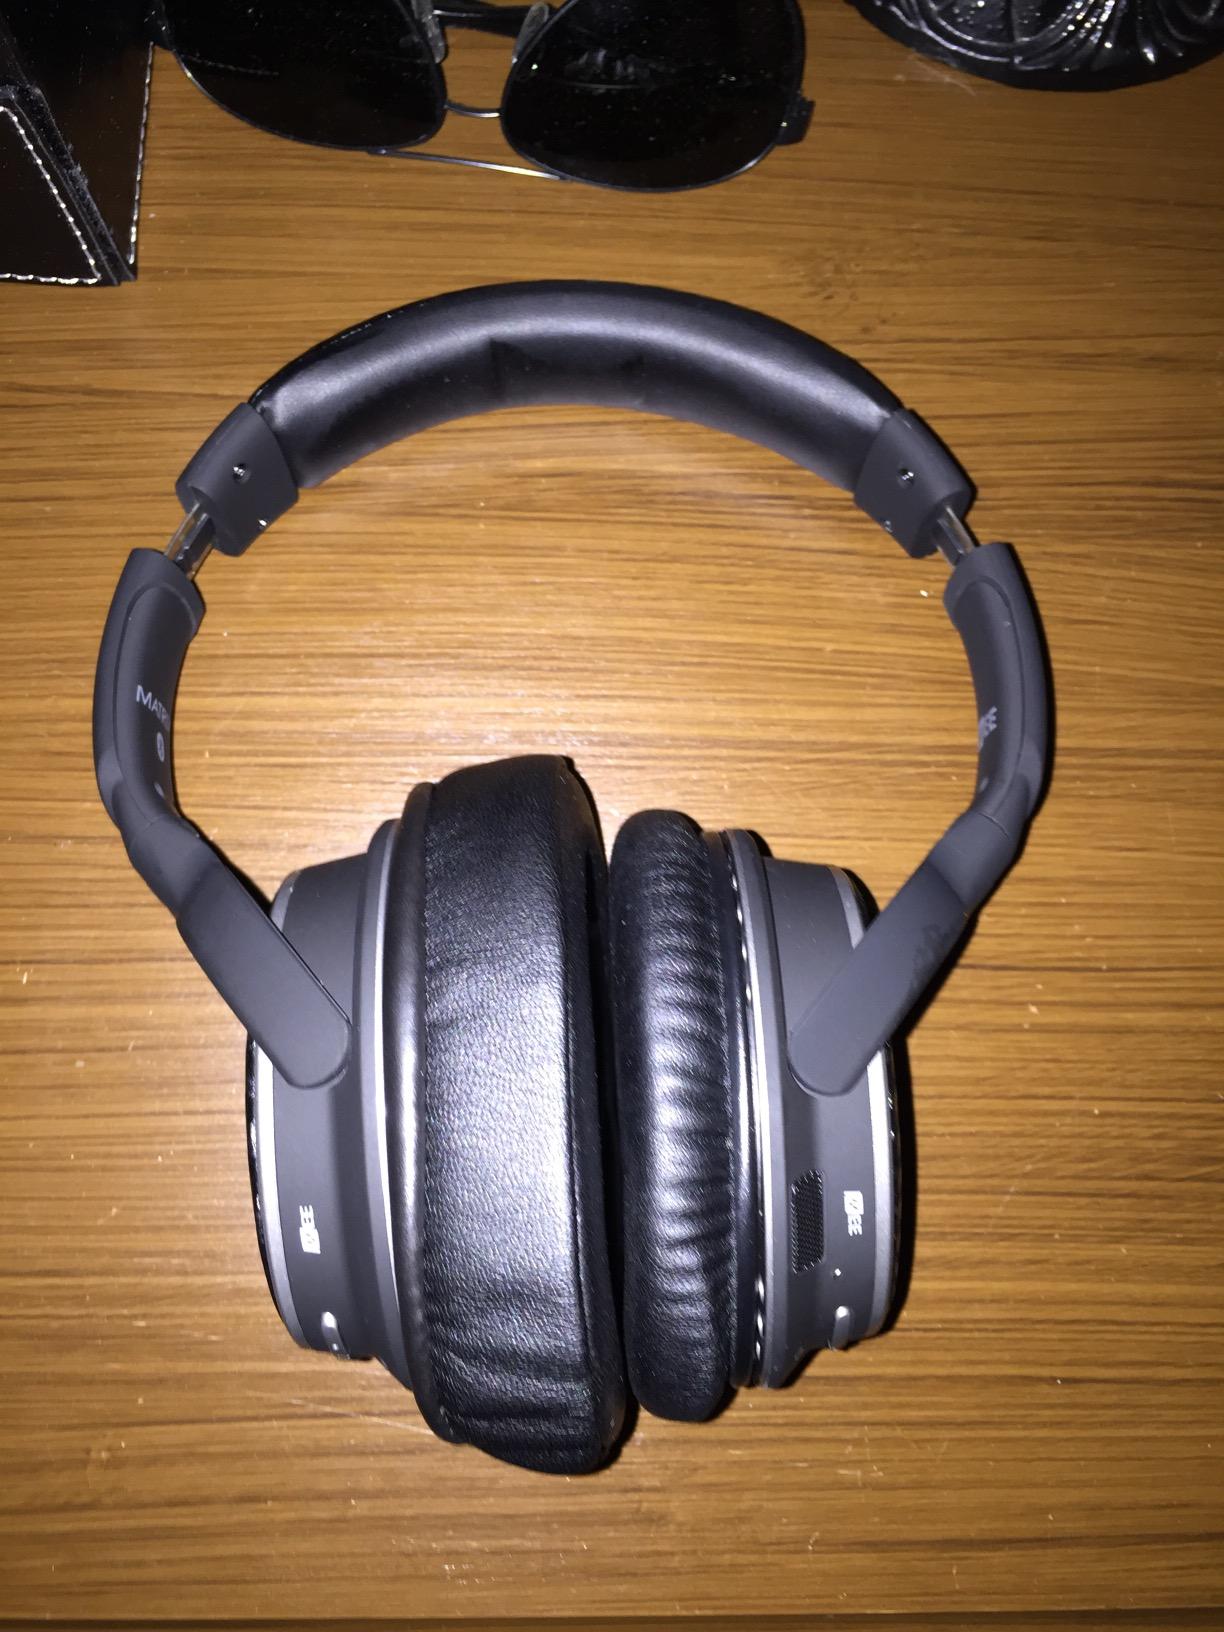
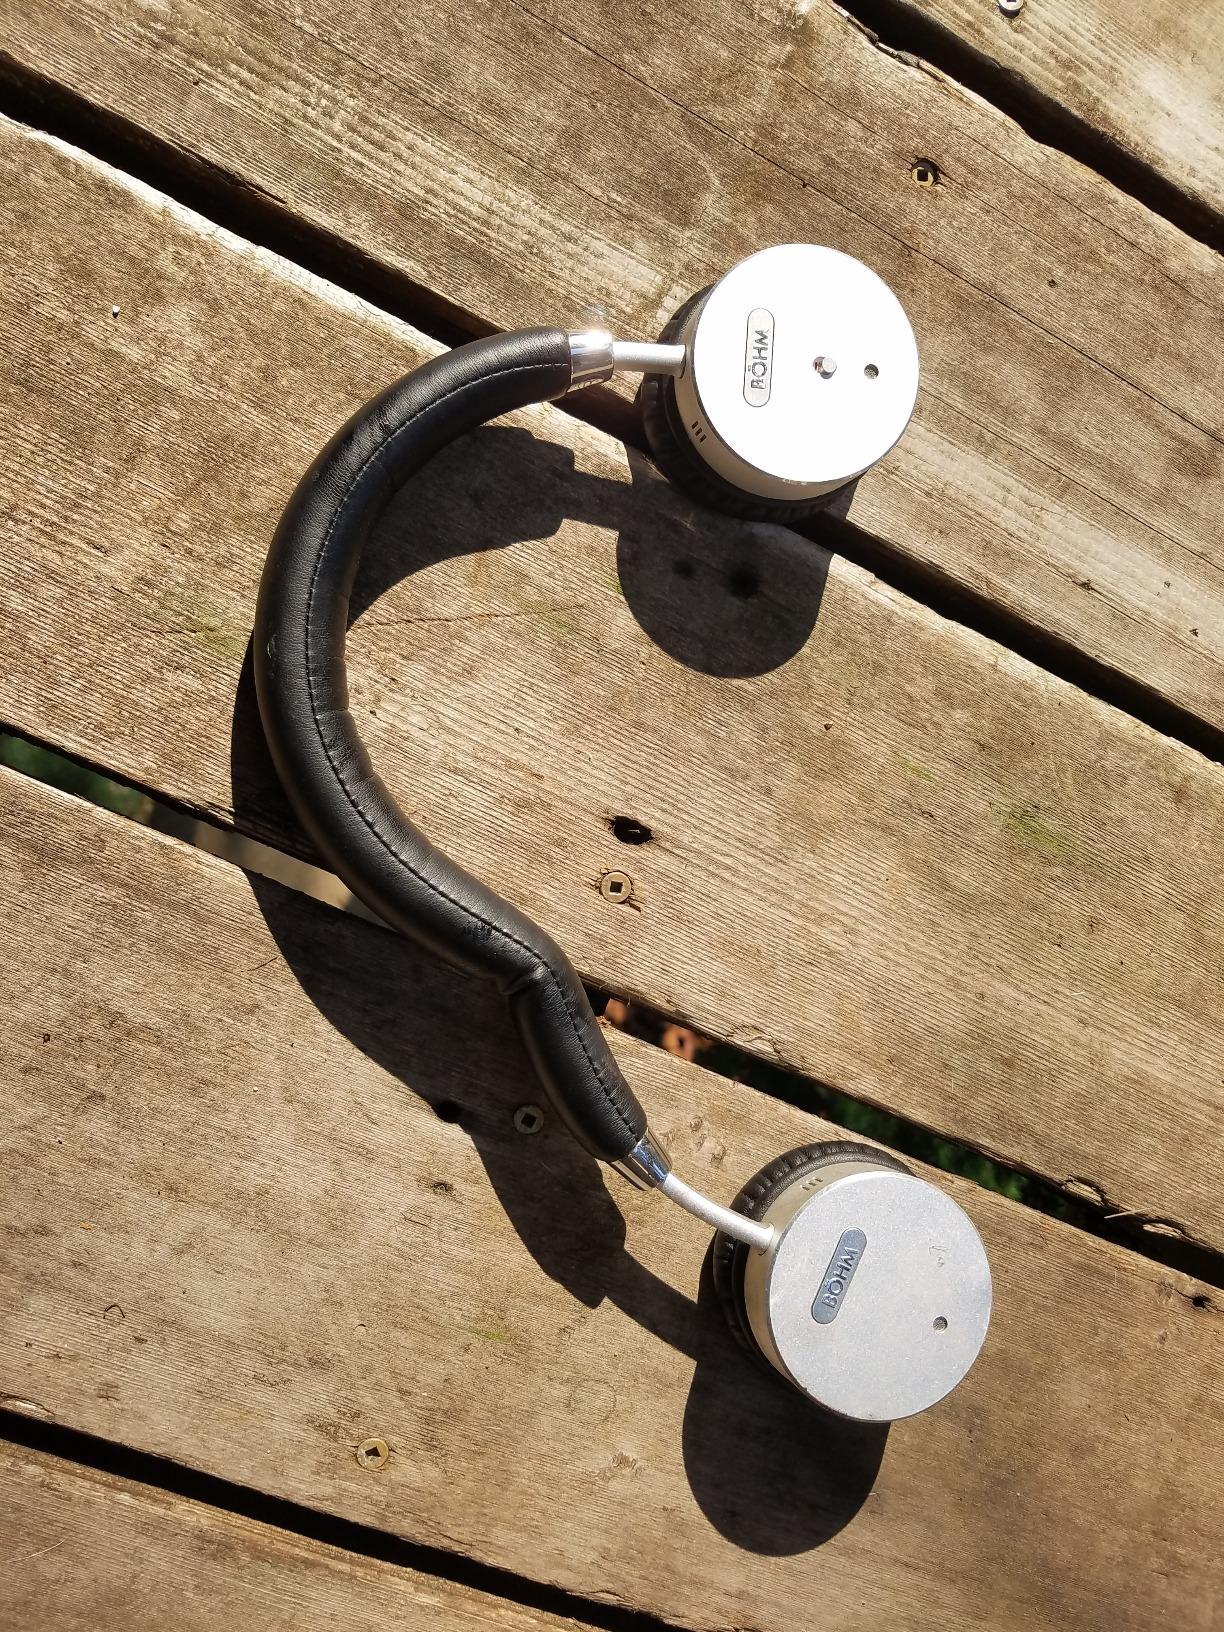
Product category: headphones
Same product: no